Christine Sponring

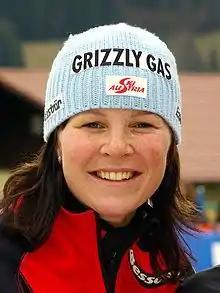
Christine Sponring in 2008

Christine Sponring (born 22 June 1983 in Schwaz) is an Austrian former alpine skier who competed in the 2002 Winter Olympics.